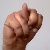
The image shows a hand gesture representing the letter 'N' in Indian Sign Language.